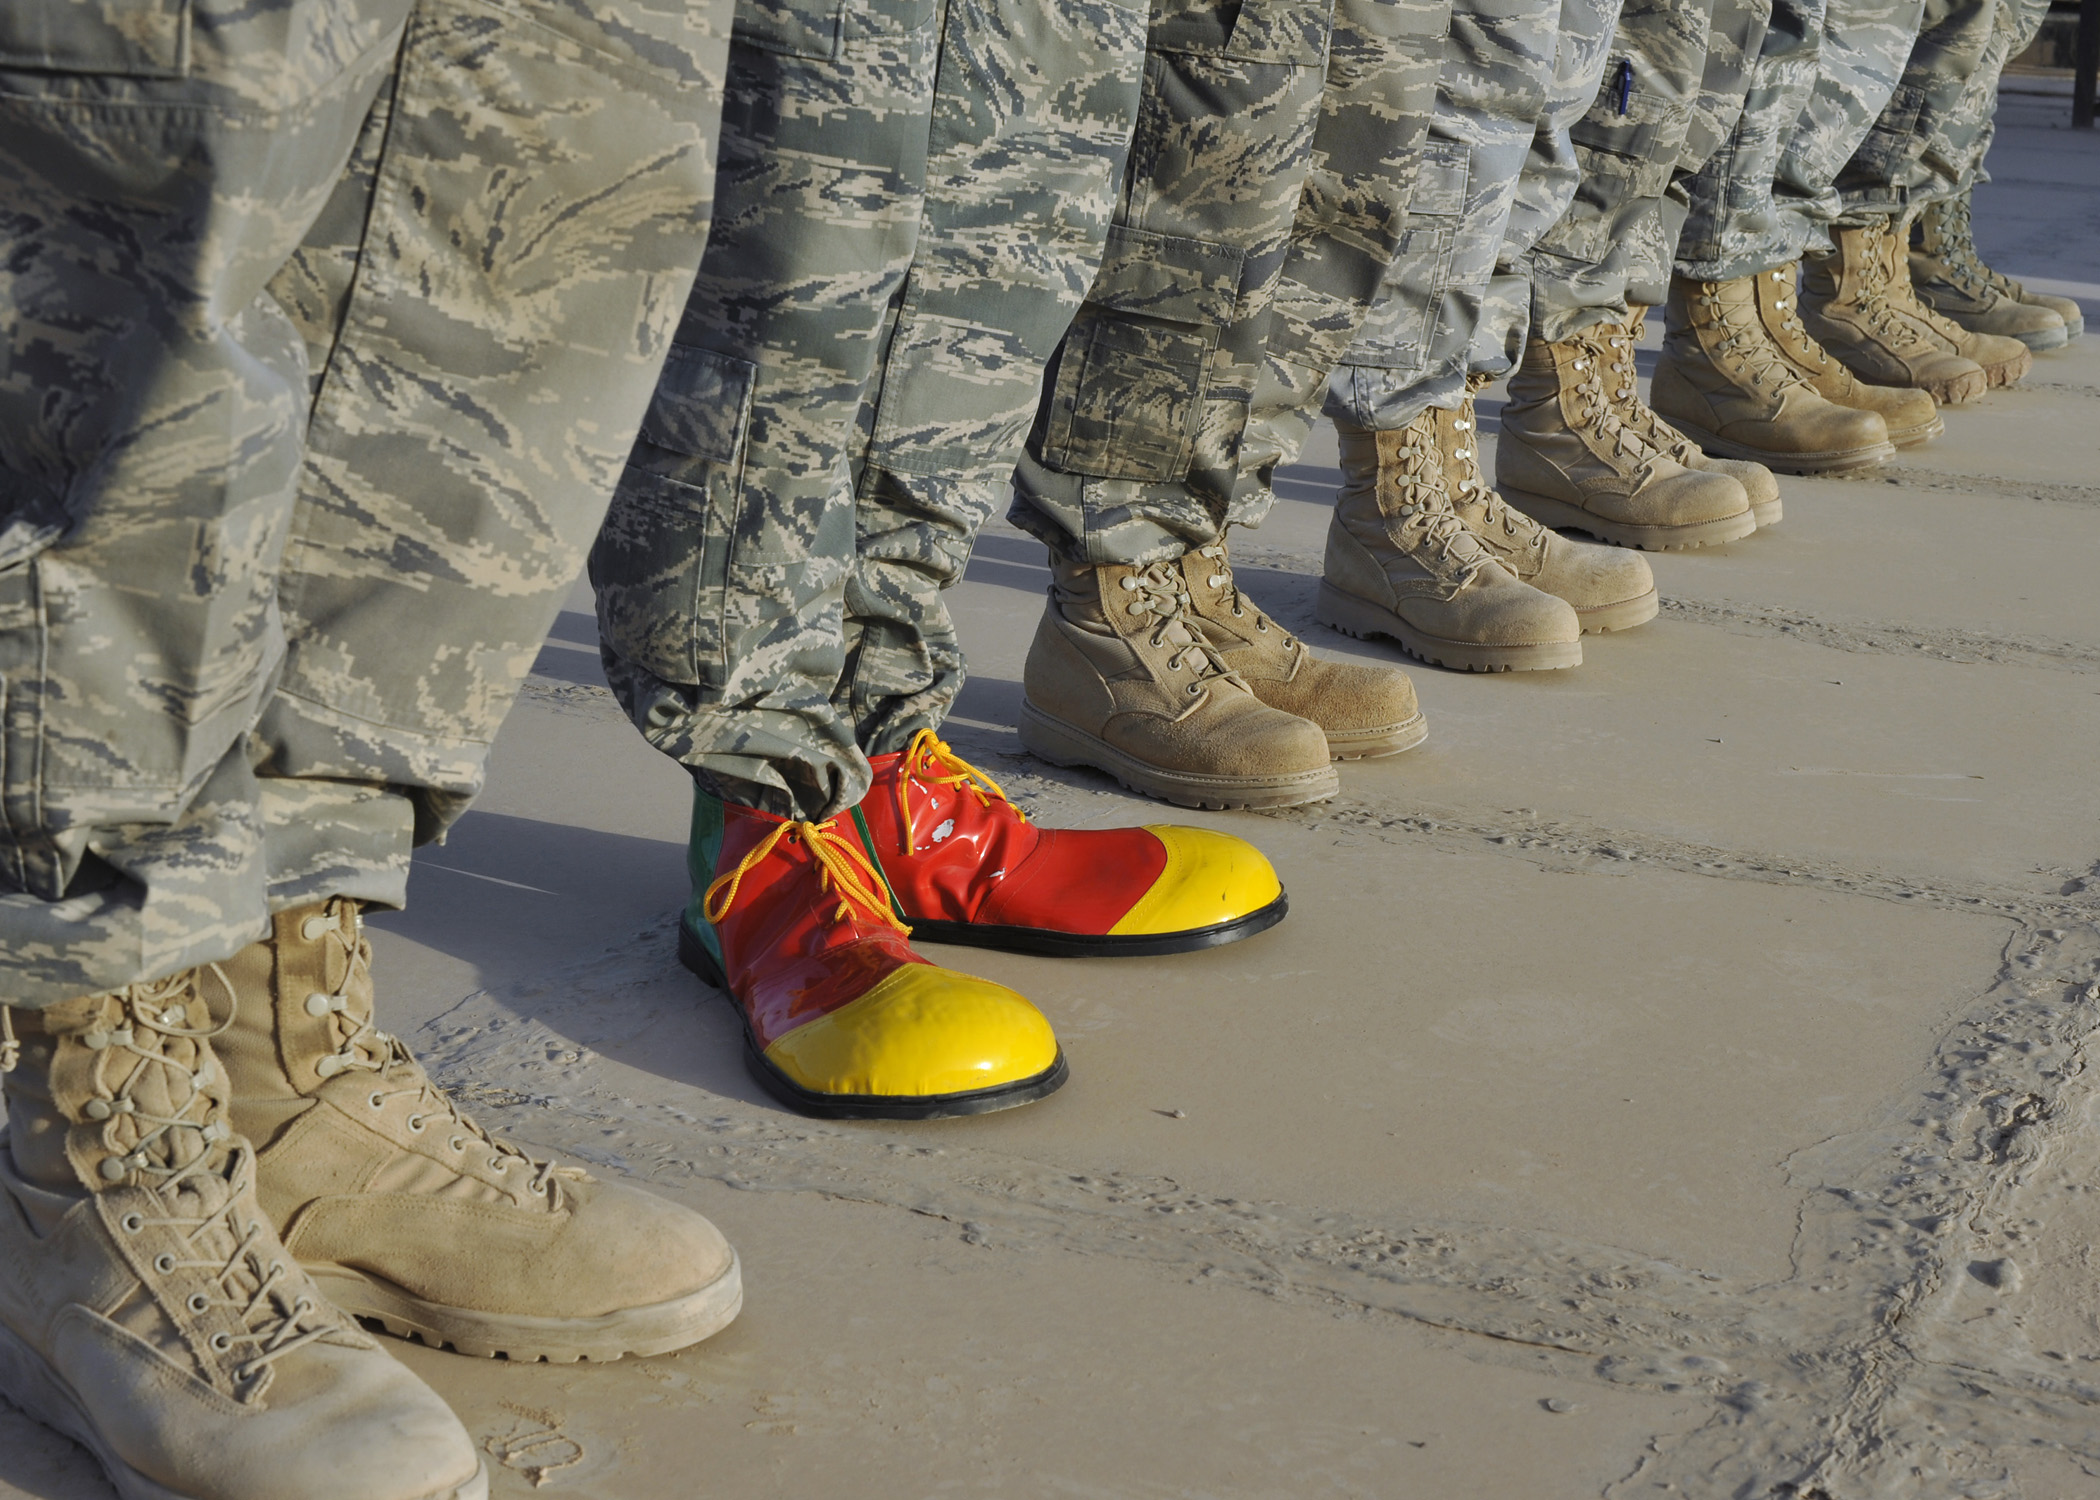
sand, shoe, feet, leg, spring, temple, footwear, reflectyourworld, clownshoes